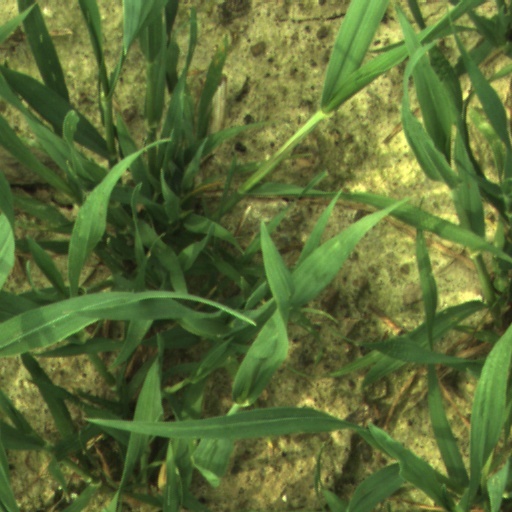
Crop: wheat